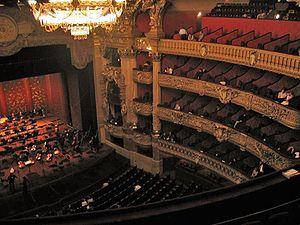
Un théâtre est un bâtiment abritant une ou plusieurs salles de spectacle dans lesquelles se donnent des représentations d'œuvres dramatiques, lyriques, chorégraphiques, musicales, etc.